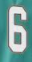
Number: 6